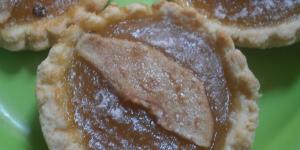
tartaletas de mermelada de pera con azucar dorada y canela